Daju kingdom

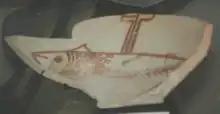
One of the two Nubian pottery sherds allegedly discovered in Ain Farah.

The Jewish merchant Benjamin of Tudela wrote in the 12th century that the Nubian kingdom of Alodia maintained a trading network terminating in Zwila, Libya, suggesting that the trade route went through Darfur. Two Christian Nubian pottery sherds, datable to the mid-6th century-1100, were allegedly discovered in Ain Farah. It has been suggested that aspects of the Medieval Nubian culture, like for example the purse as part of the royal regalia, were transmitted to the Chad basin through the Darfur area.